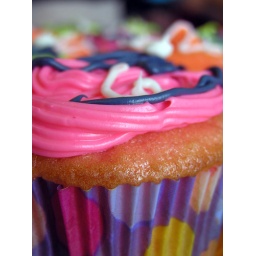
The cake was a bunch of cupcakes in the shape of a butterfly - I forgot to take a picture of it.